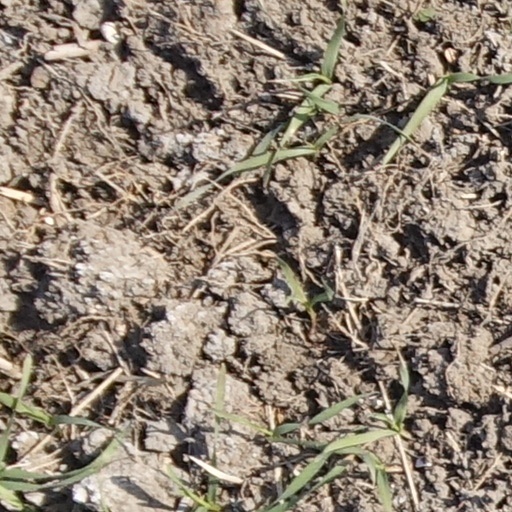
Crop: wheat